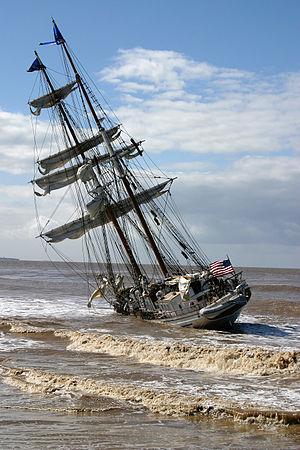
L'échouement est l'immobilisation accidentelle d'un navire sur un haut-fond, c’est-à-dire dans un endroit où le navire ne dispose plus assez de profondeur d'eau sous sa coque pour naviguer. L'échouement se produit généralement non loin de la côte, mais il peut également se produire au large dans une zone de mer moins profonde. Lorsque l'immobilisation résulte d'une action volontaire on parle d'échouage.
L’Irving Johnson est le navire amiral de l'Institut maritime de Los Angeles. Avec son sister-ship l’Exy Johnson, ils rejoignent les goélettes Swift of Ipswich et Bill to Rights.